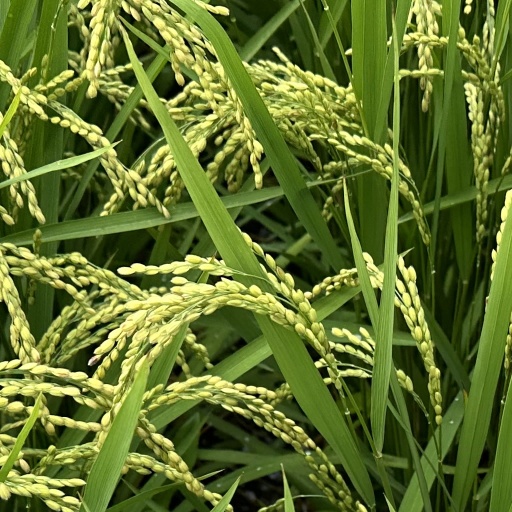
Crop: rice